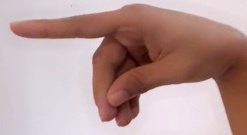
ASL sign: P